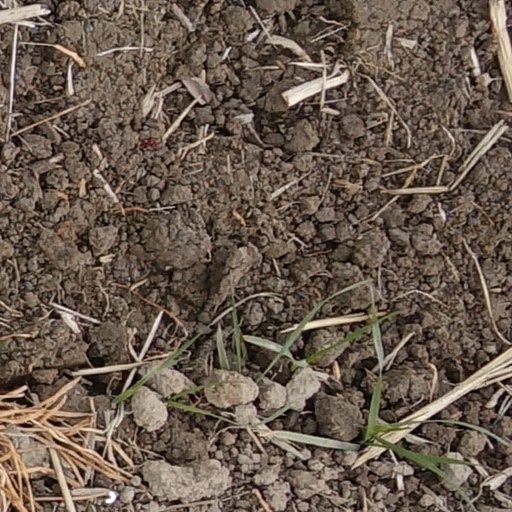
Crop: wheat